History of Easter Island

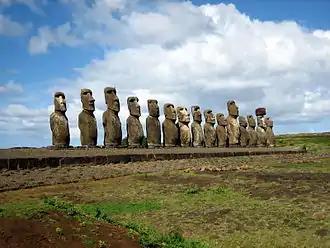
Ahu Tongariki near Rano Raraku, a 15-moai ahu excavated and restored in the 1990s

According to legends recorded by the missionaries in the 1860s, the island originally had a very clear class system, with an "ariki", king, wielding absolute god-like power ever since Hotu Matua had arrived on the island. The most visible element in the culture was production of massive moai that were part of the ancestral worship. With a strictly unified appearance, moai were erected along most of the coastline, indicating a homogeneous culture and centralized governance. In addition to the royal family, the island's habitation consisted of priests, soldiers and commoners.